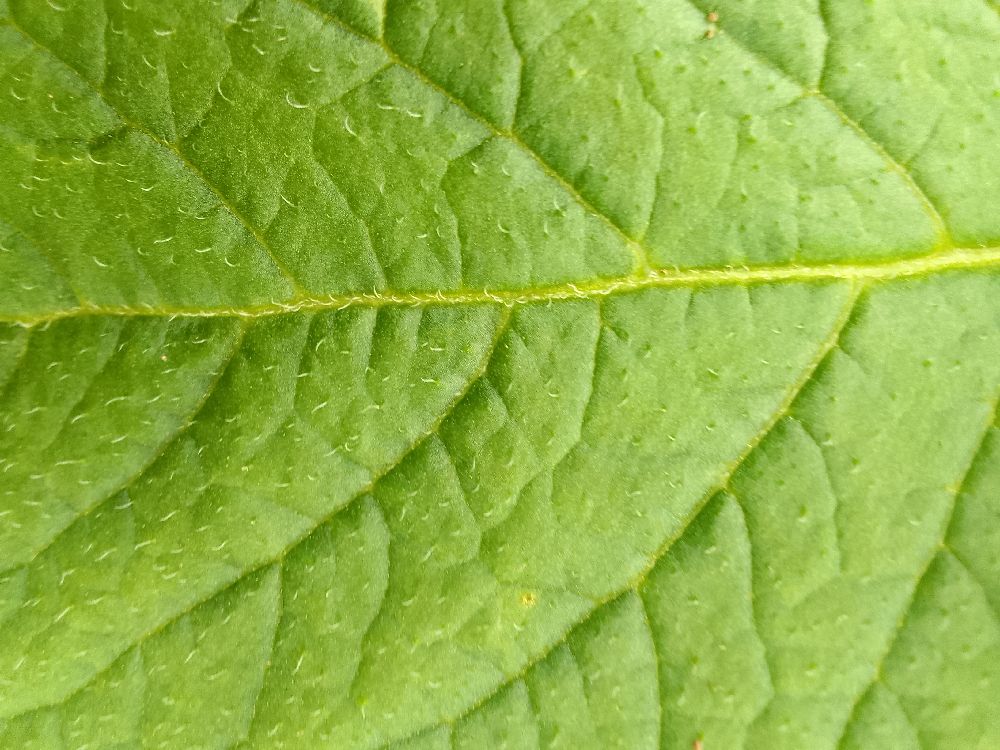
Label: Healthy